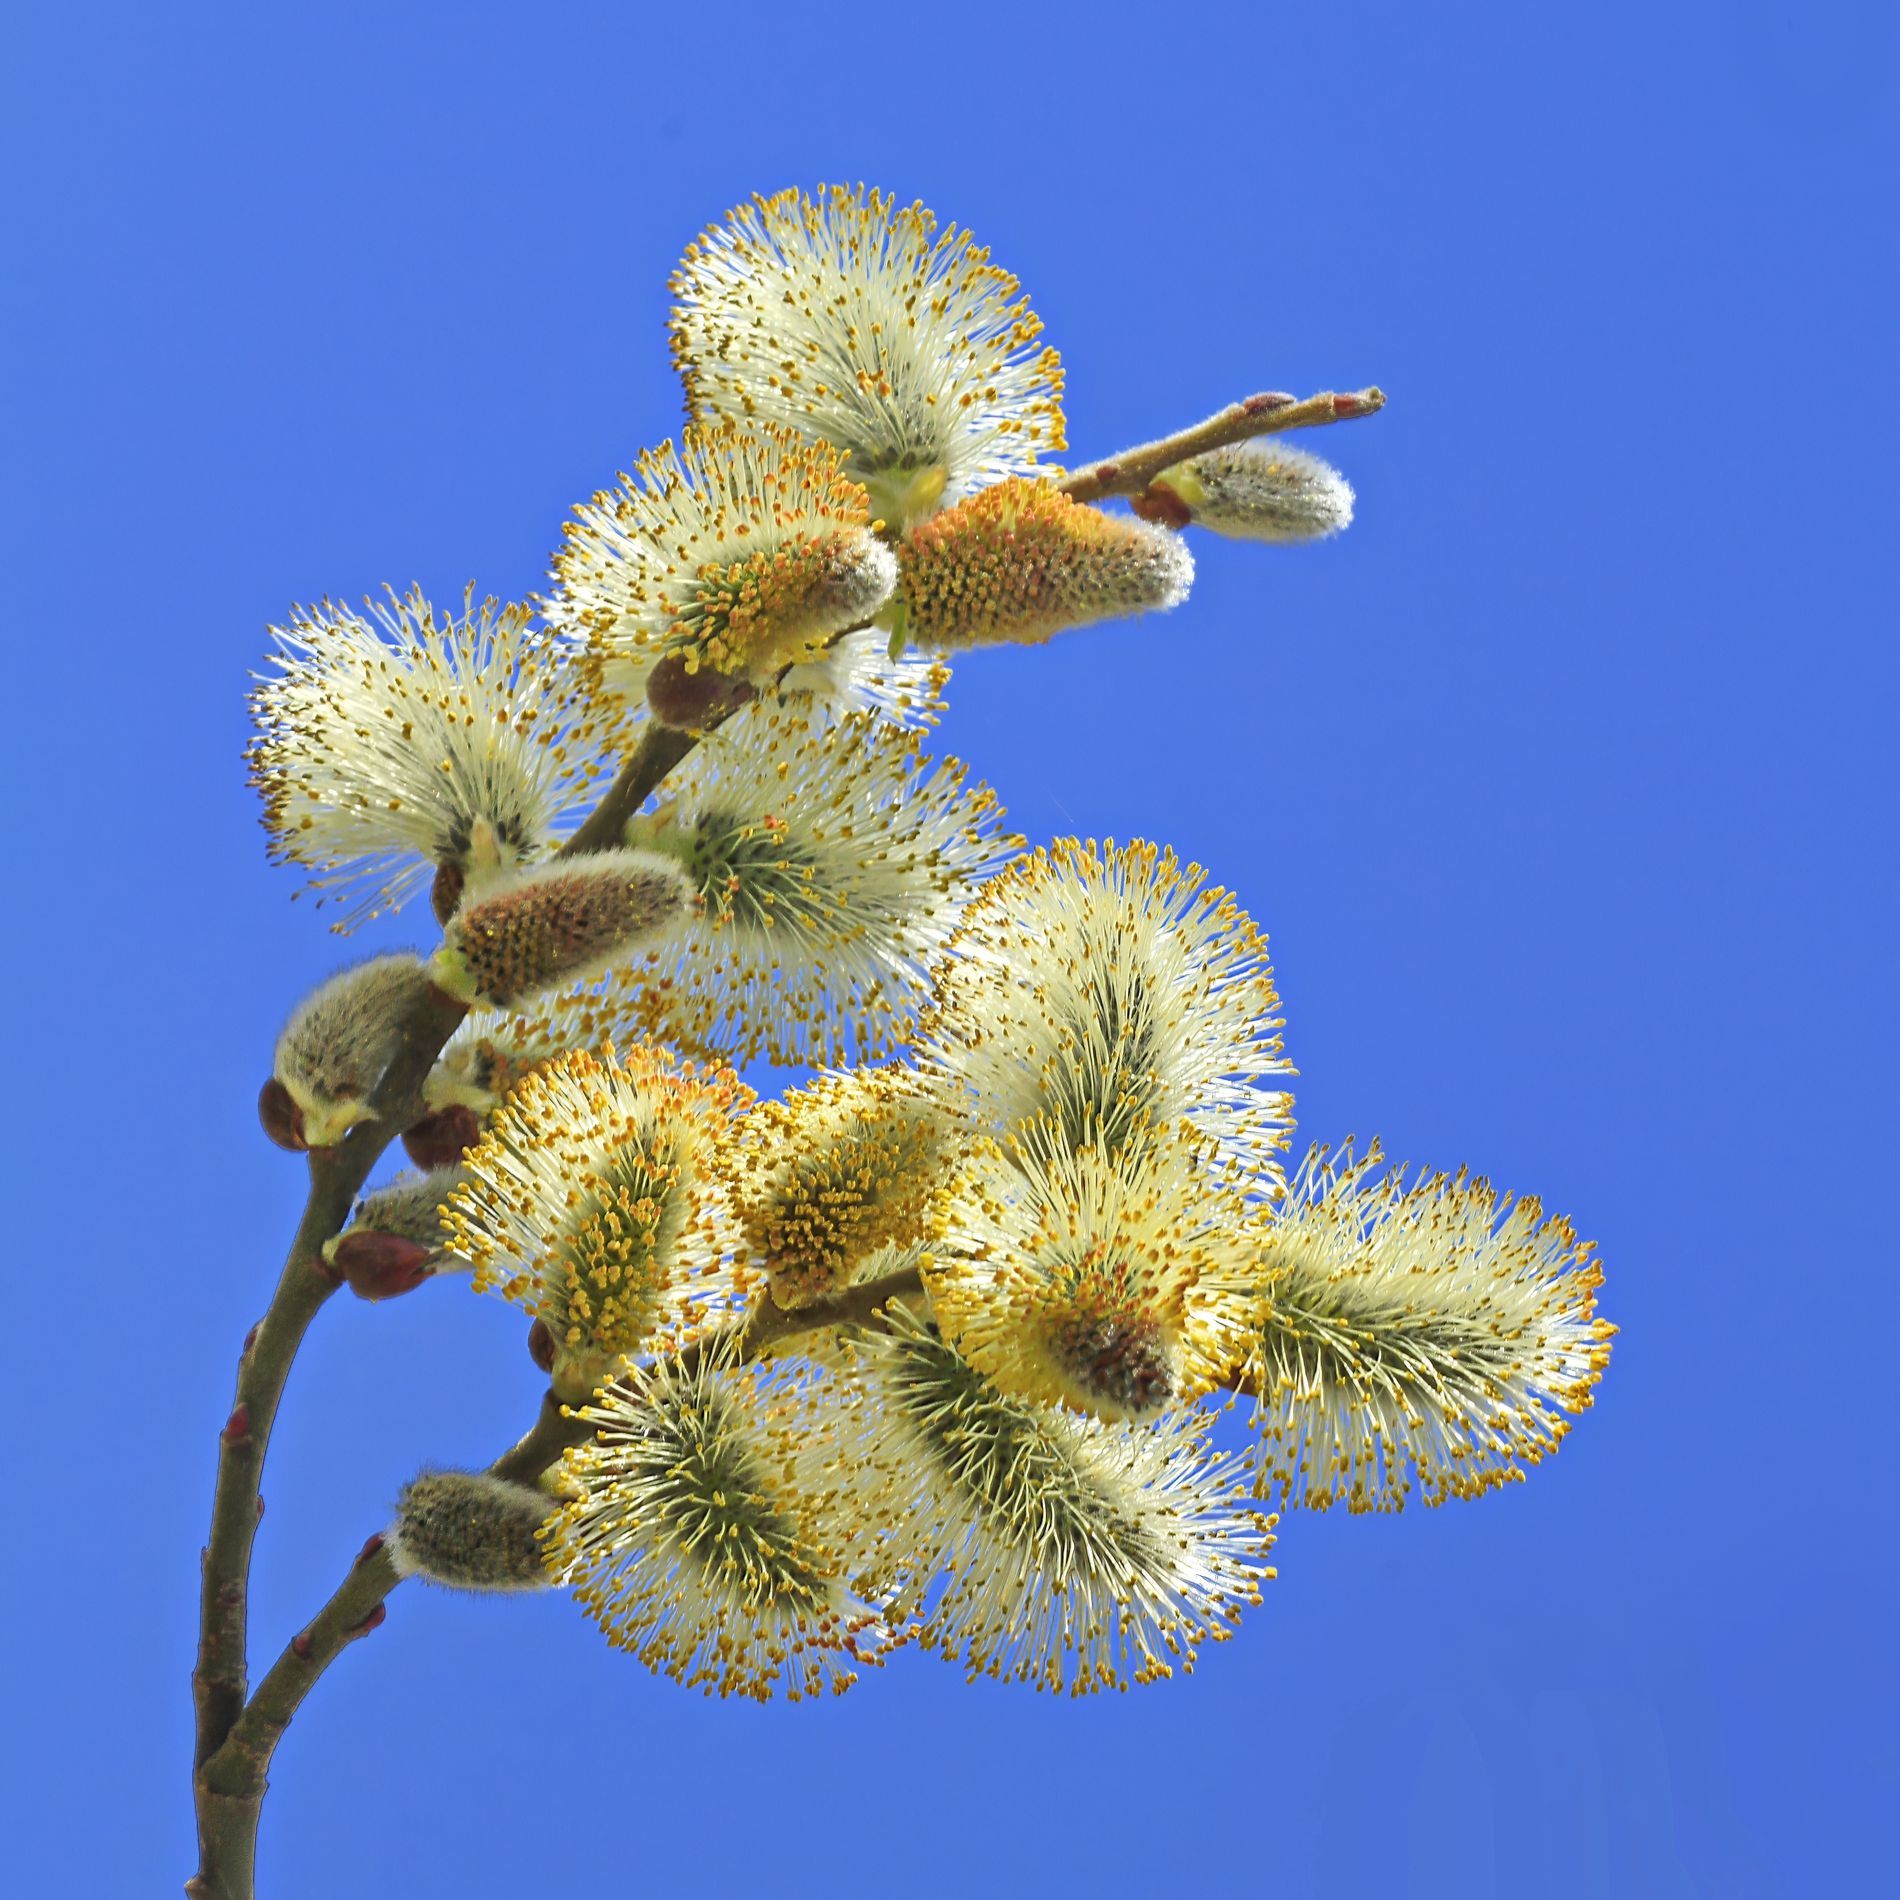
Willow Flowers
A branch of flowers called pussy willow in the center, With clear blue sky behind it.
A close up shot of vibrant flowers called pussy willow catkins, Neutral colors, Lighting is natural likely taken in midday, The branch has a fine number of buds at the top that has orange spike like coming out of them with the clear blue sky in the background, That gives a hope feeling to the shot.
Labels: Plant, Pollen, Bud, Flower, Sprout, Tree, Petal, Anther, Outdoors, Nature, Summer, Grass, Animal, Invertebrate, Sea Anemone, Sea Life, Flowers, Sky
Camera: Canon Canon EOS 7D
Aperture: F18
Exposure: 1/100 sec
ISO: 160
Focal length: 210.0 mm